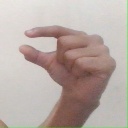
अक्षर: ग